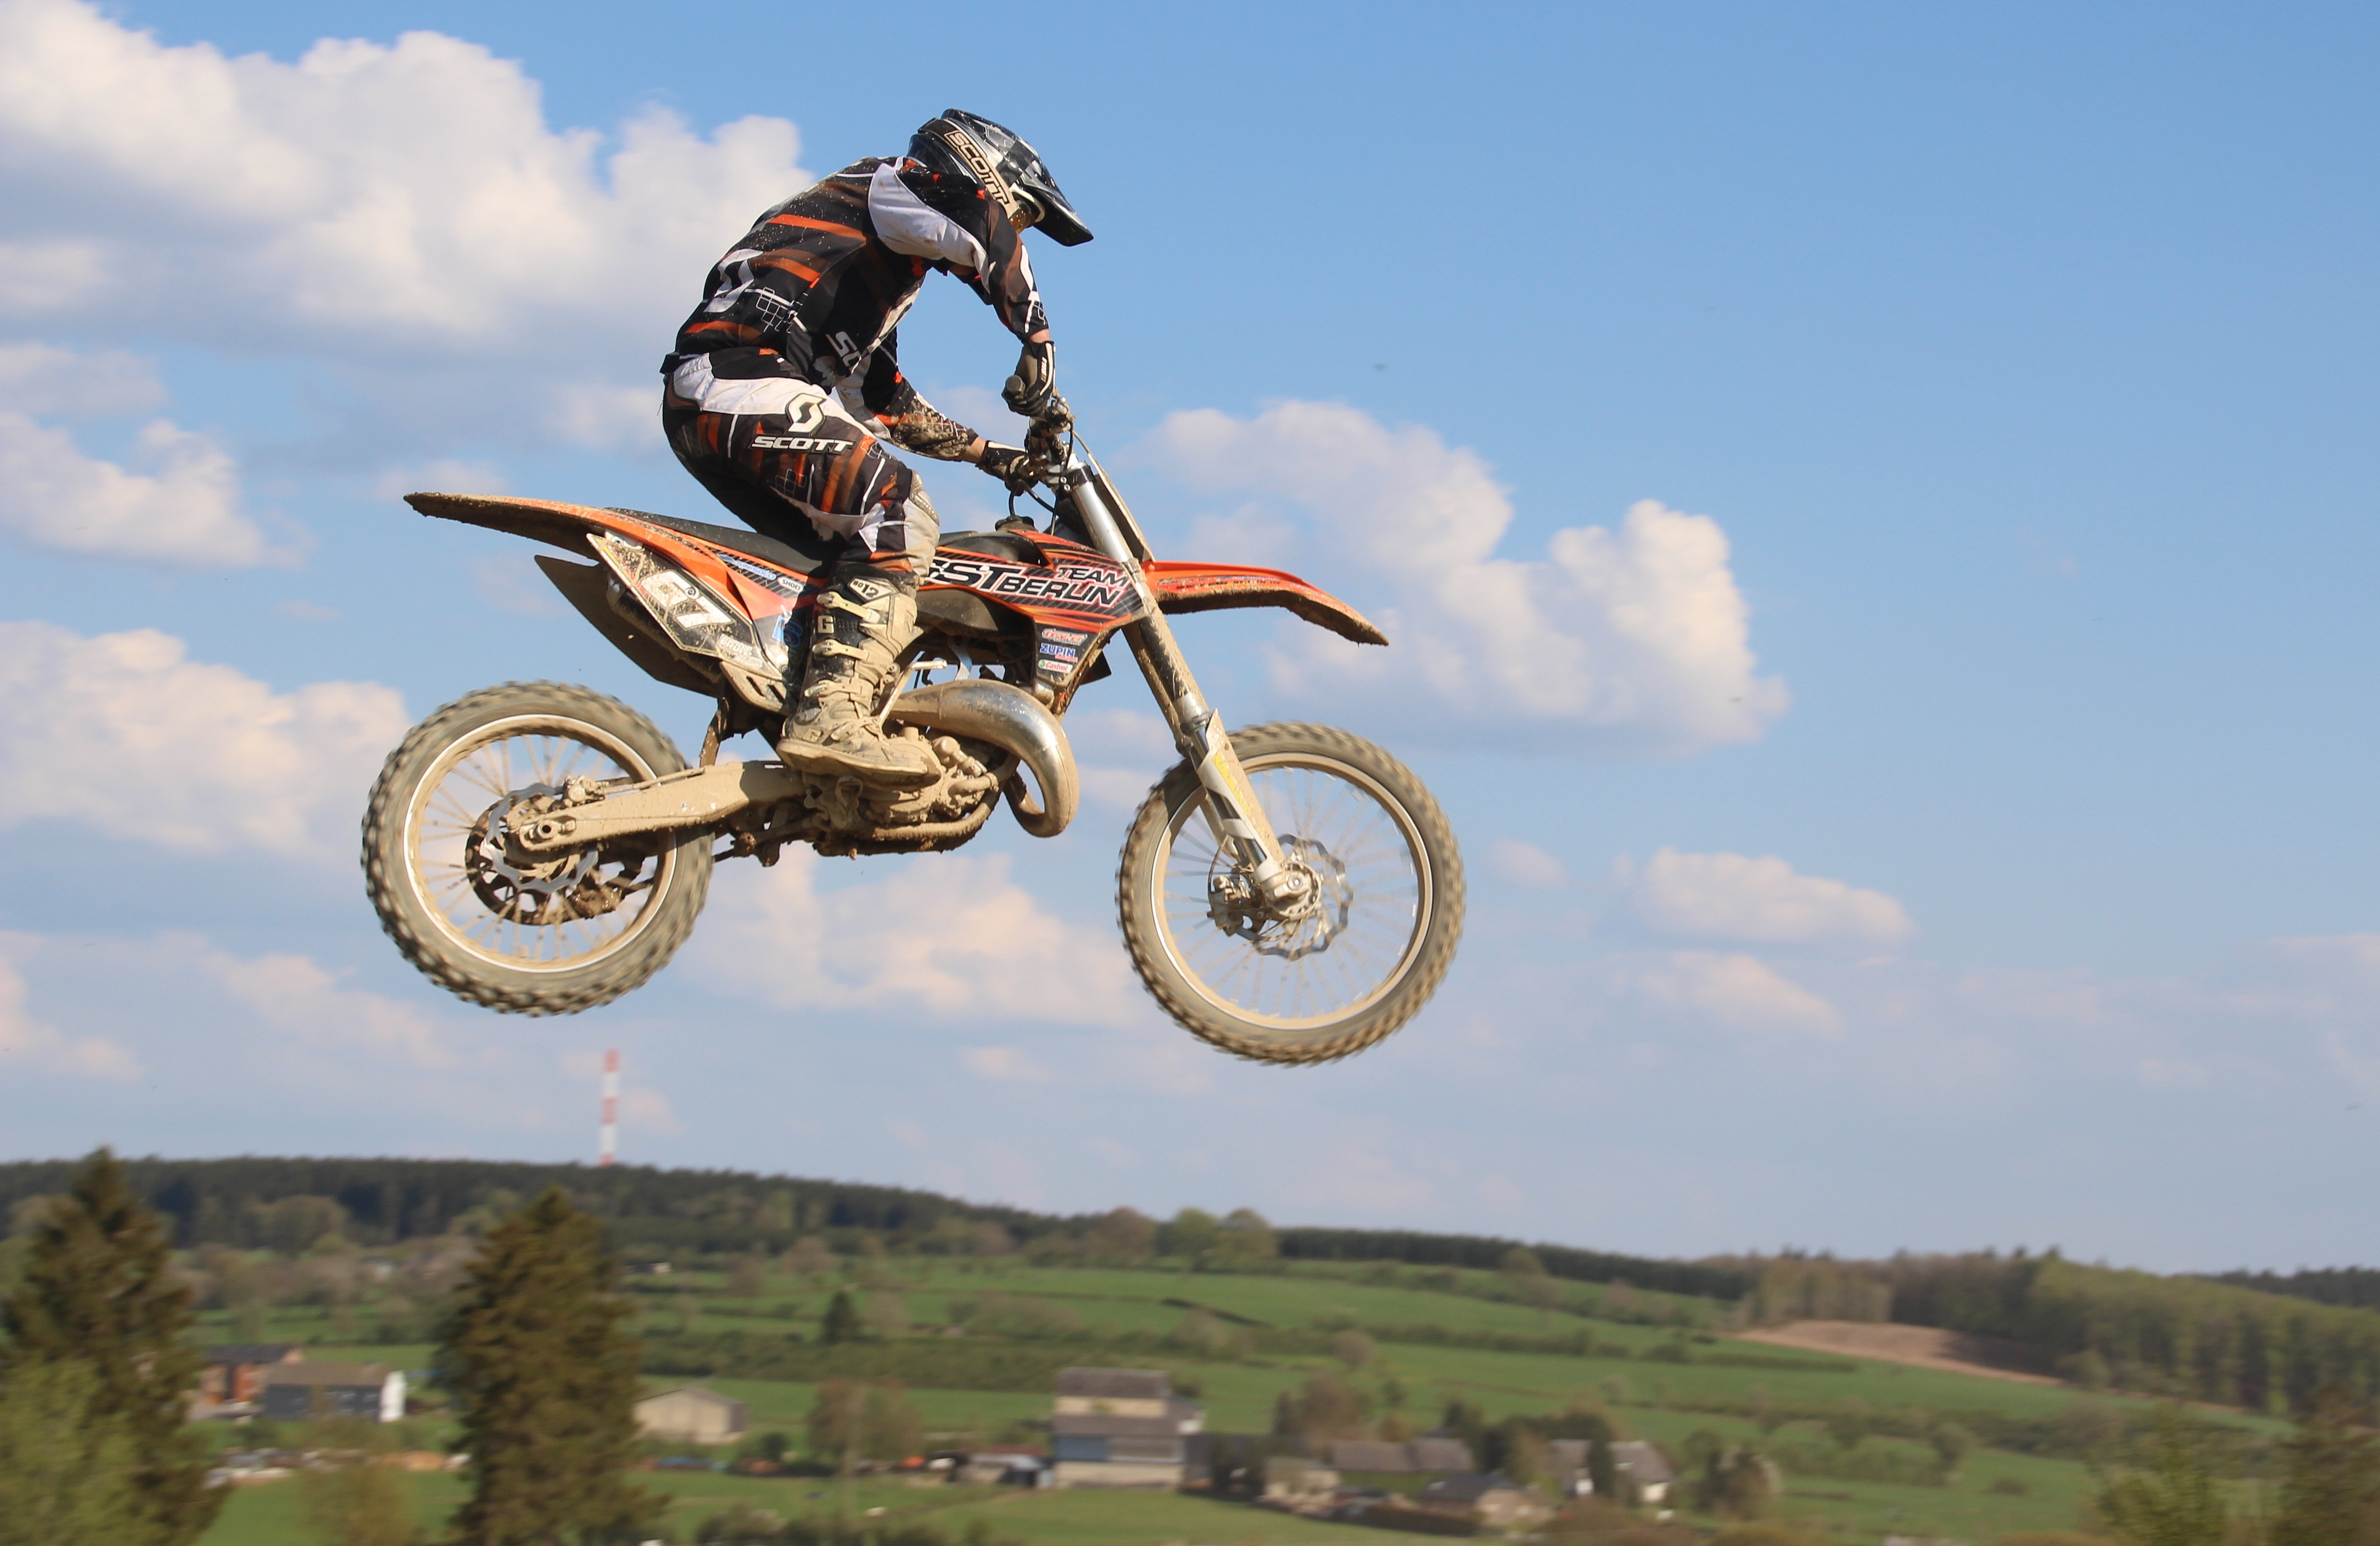
sport, jump, vehicle, motorcycle, motocross, training, cross, extreme sport, race, power, sports, racing, driver, motorsport, freestyle motocross, motocross ride, motorcycle sport, in the free, motorcycling, motorcycle racing, stunt performer, endurocross